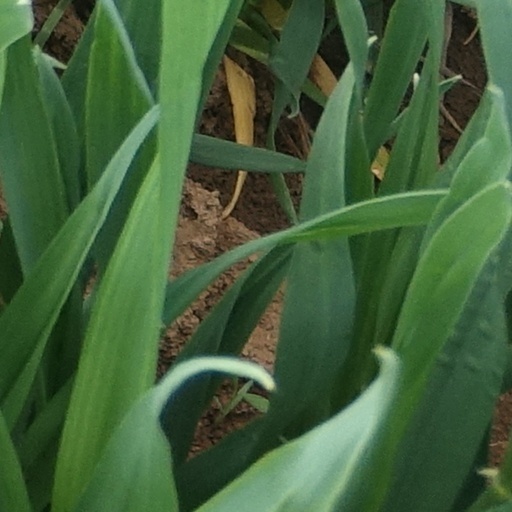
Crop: wheat